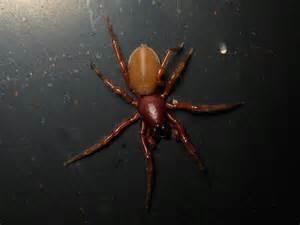
spider